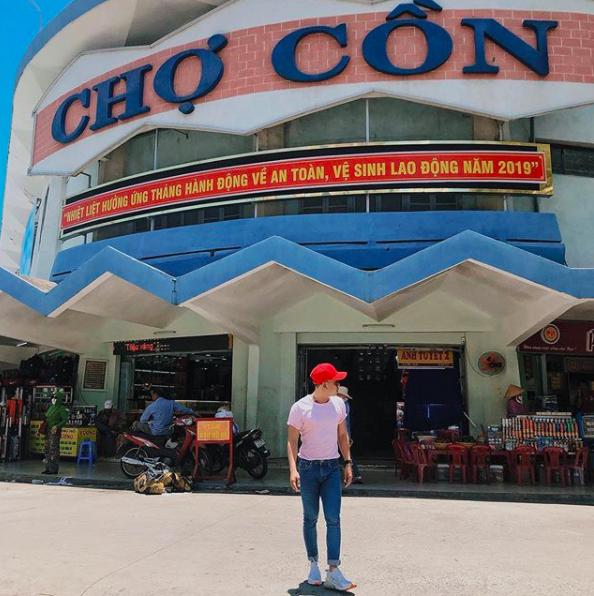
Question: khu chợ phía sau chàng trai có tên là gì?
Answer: khu chợ có tên là chợ cồn